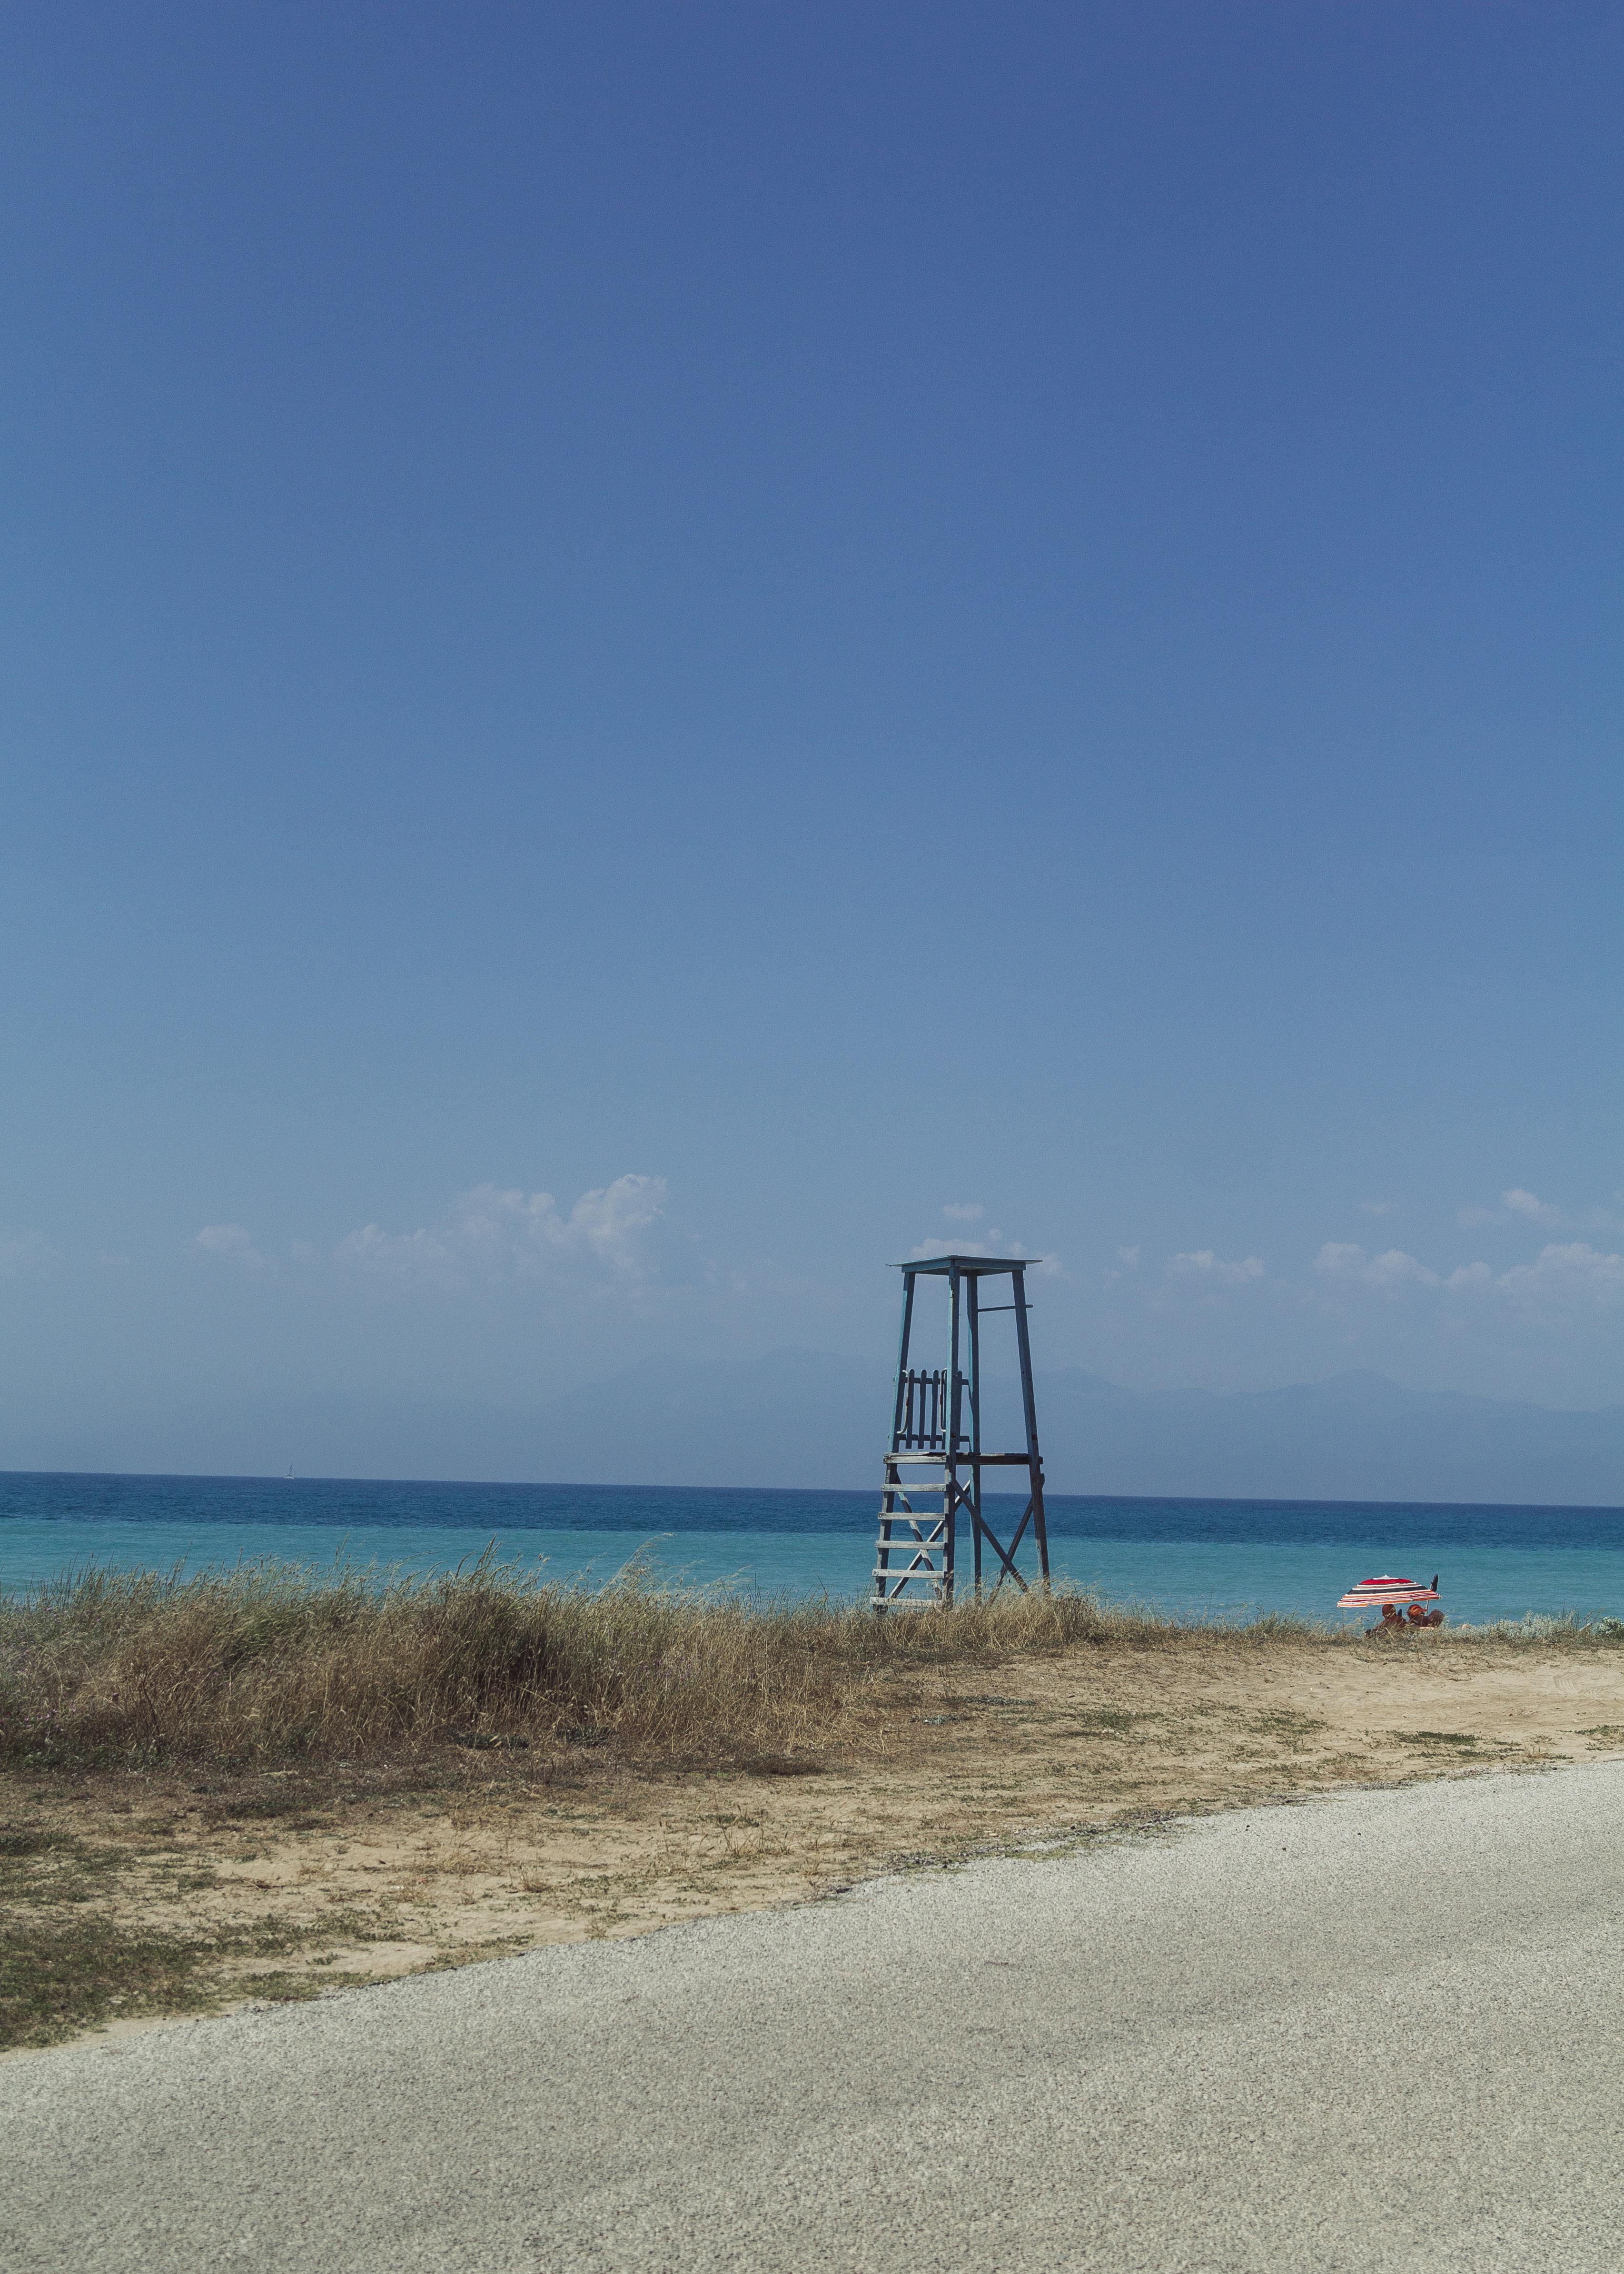
beach, sea, coast, sand, ocean, horizon, sky, boardwalk, shore, wave, wind, pier, walkway, vacation, bay, blue, body of water, cape